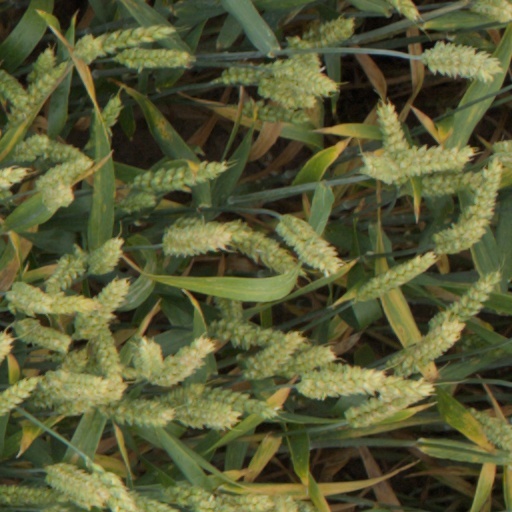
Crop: wheat